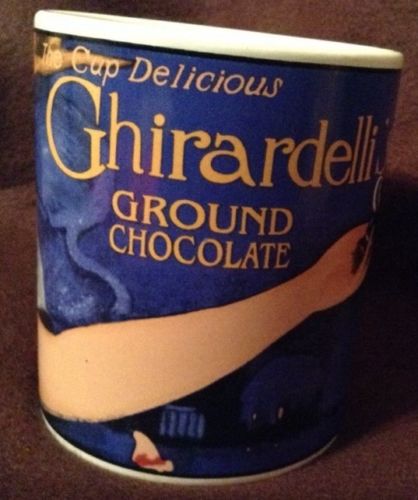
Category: mug